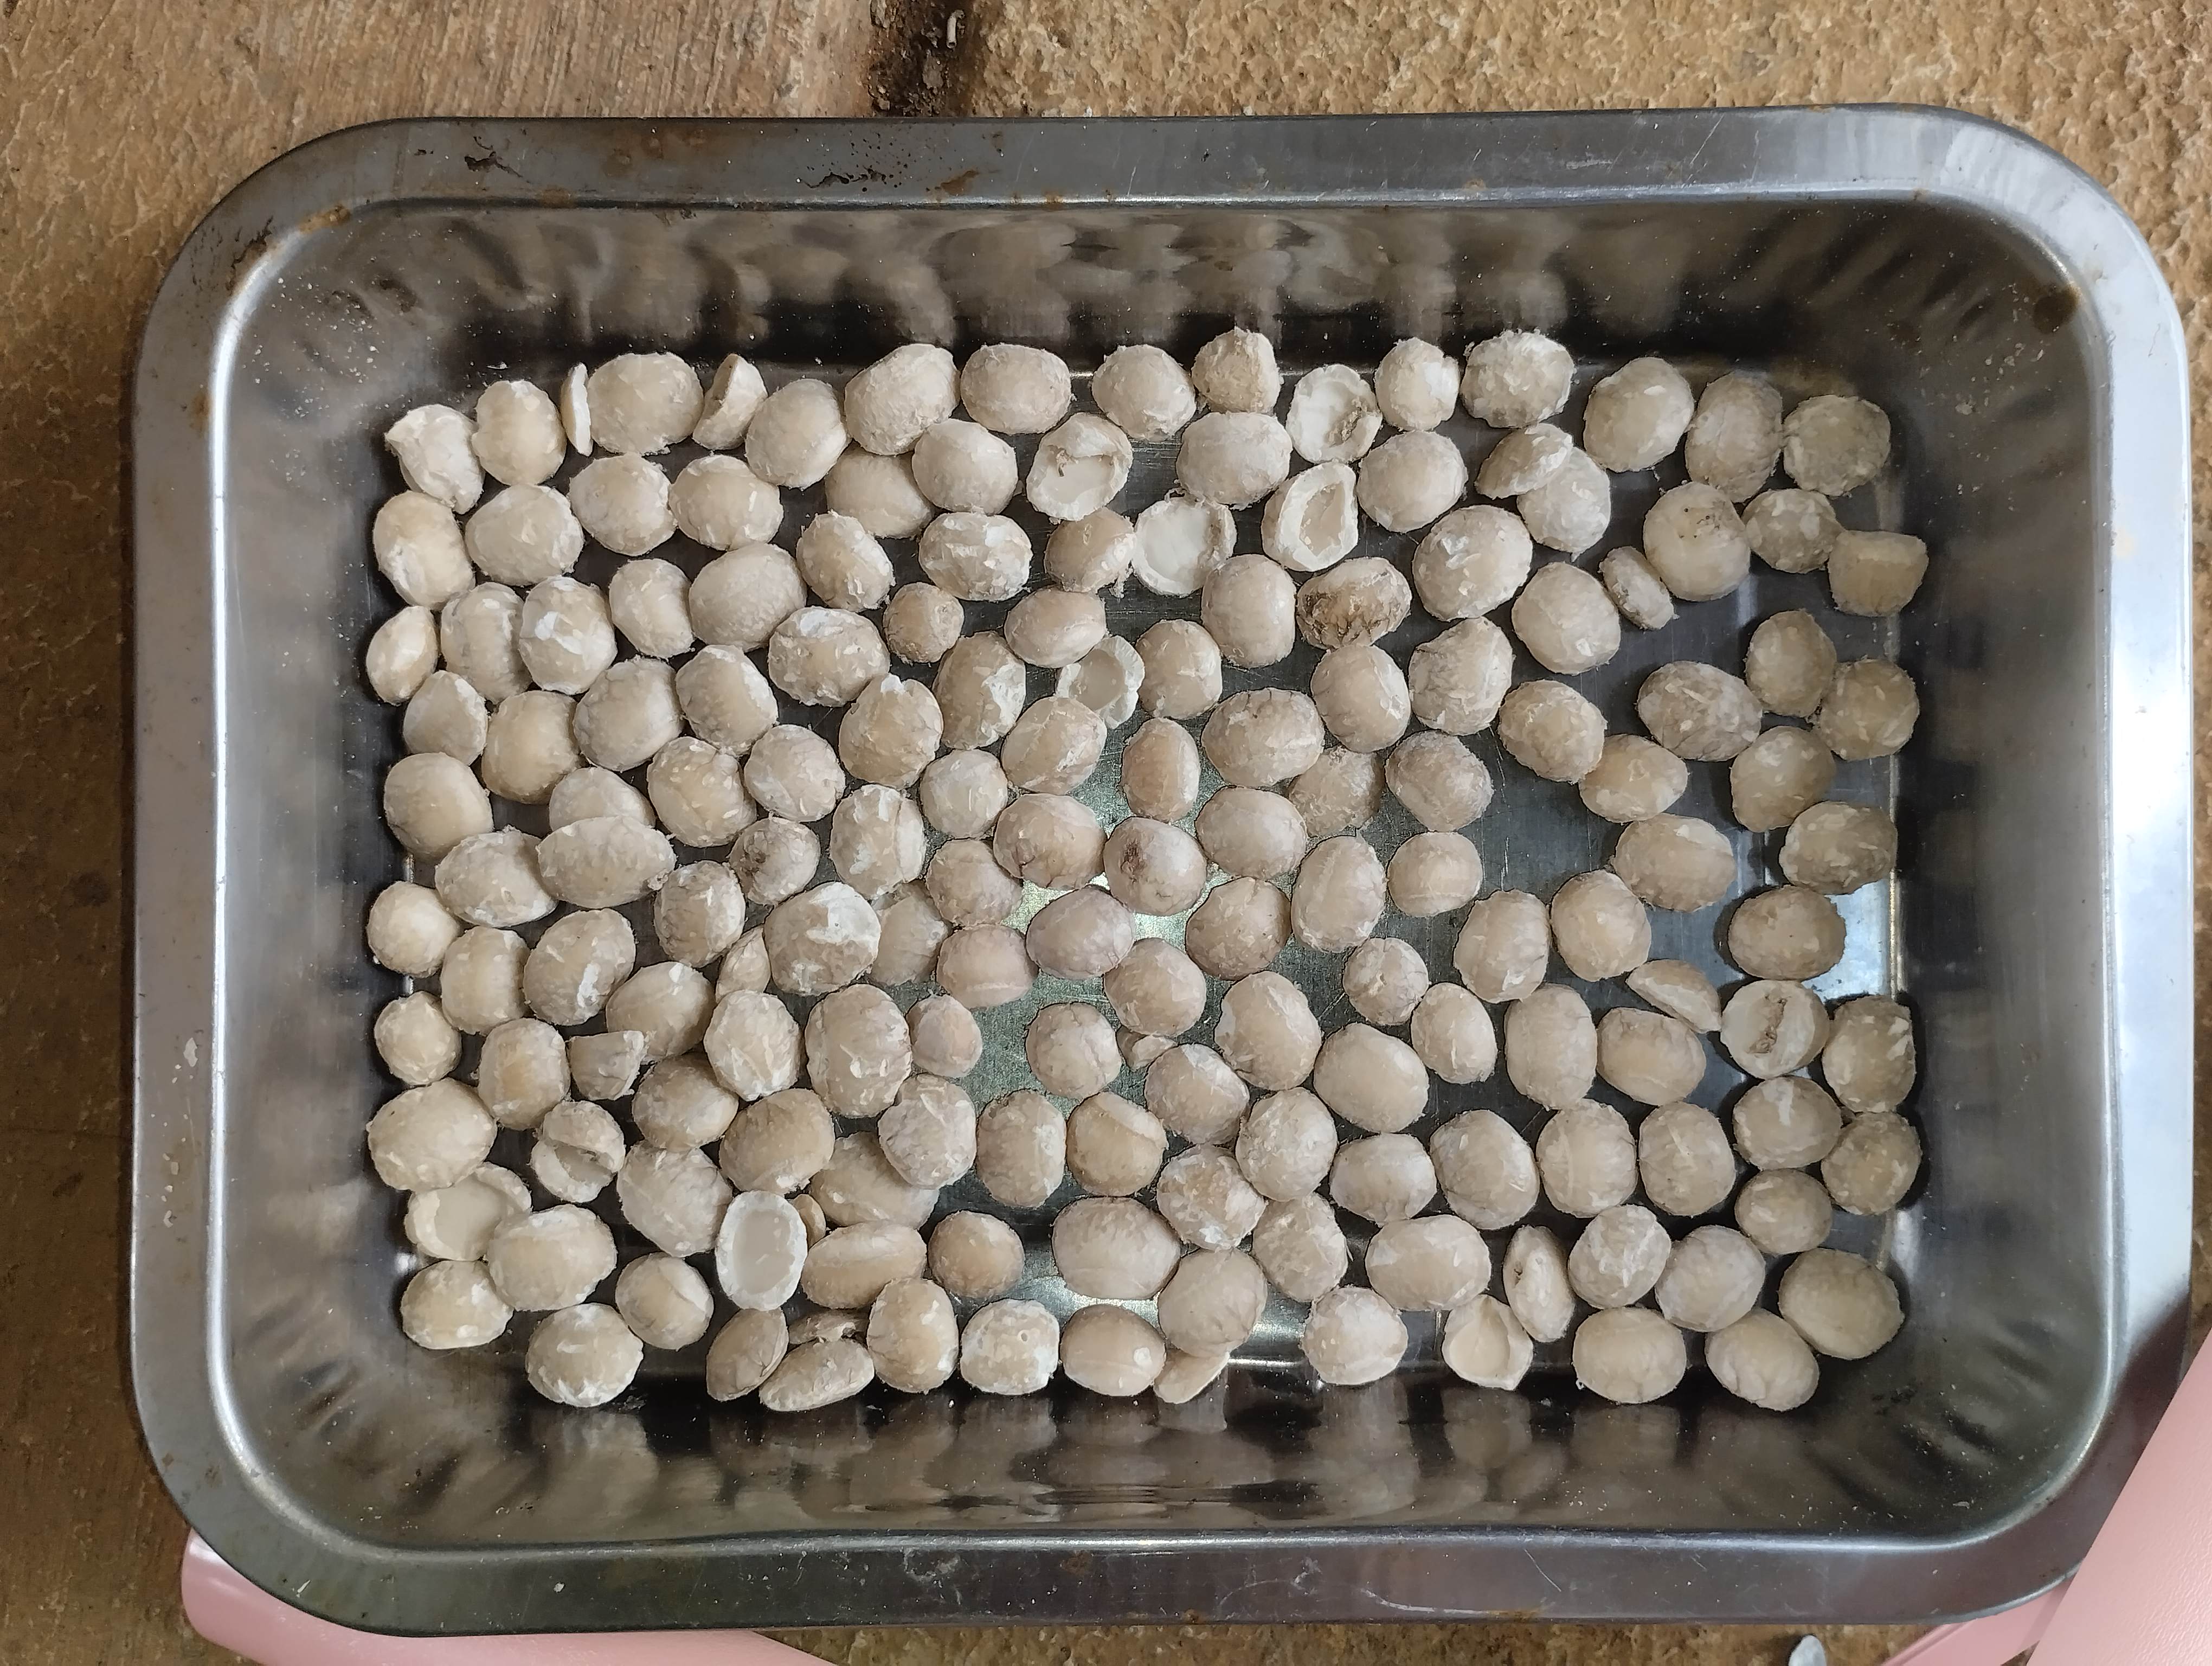
Label: rusak (damaged seed)